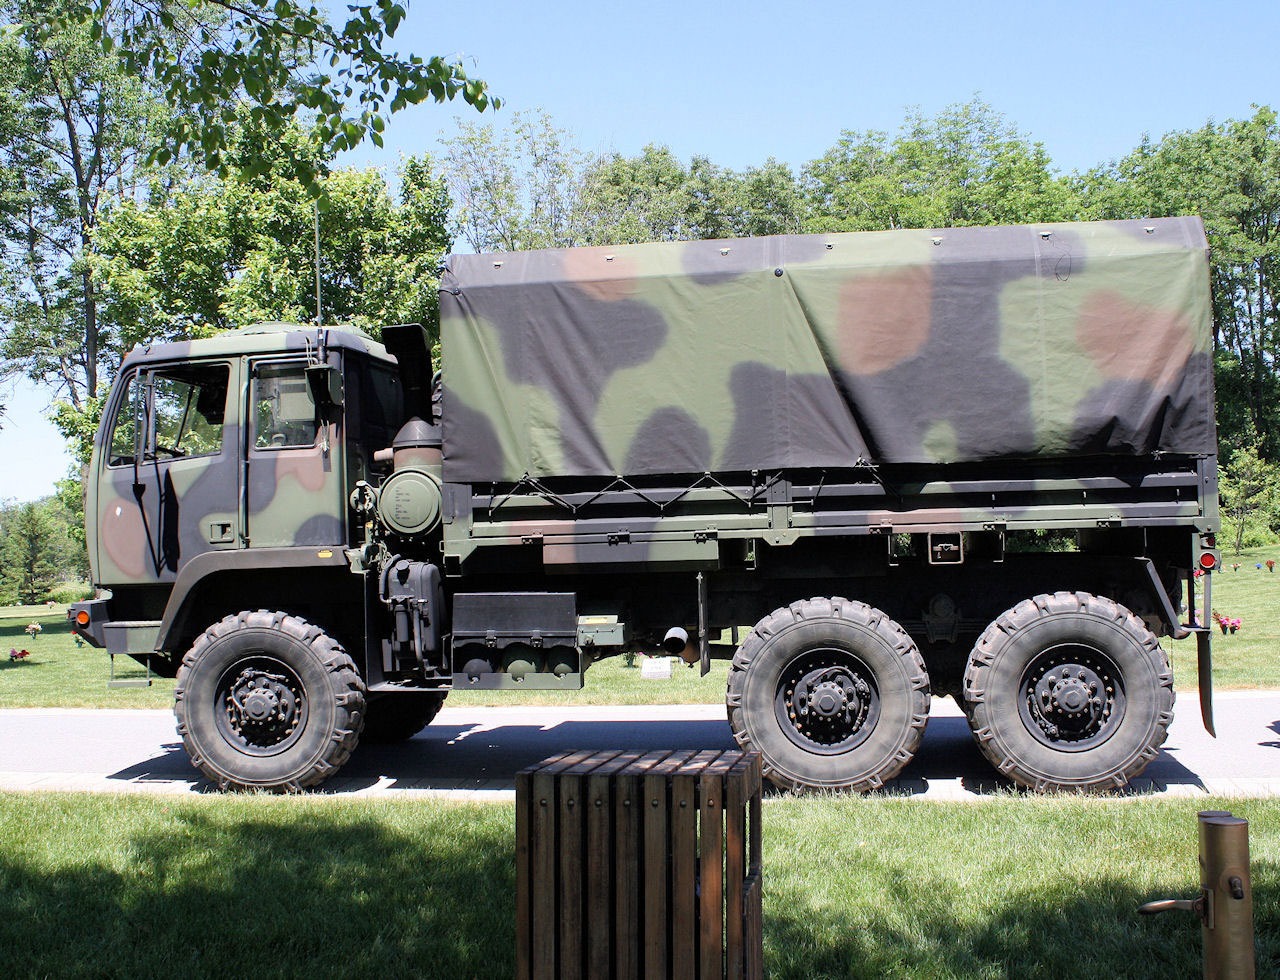
people, car, military, truck, army, vehicle, objects, service, symbols, troops, off road vehicle, automobile make, off roading, military vehicle